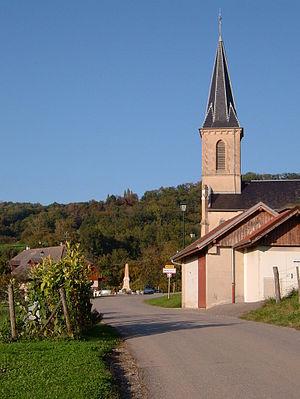
Chef-lieu de Boussy (74150).
Boussy est une commune française située dans le département de la Haute-Savoie, en région Auvergne-Rhône-Alpes.